Marcus Patterson

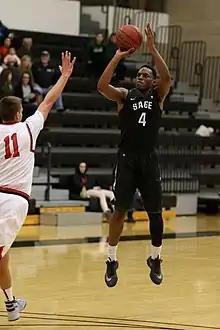
Patterson playing for Russell Sage in 2017

Marcus Patterson (born February 8, 1995) is a Jamaican-American professional basketball player who last played for Teuta of the Albanian Basketball Superleague and Liga Unike. He played college basketball for Russell Sage. He represents the Jamaica men’s national team.